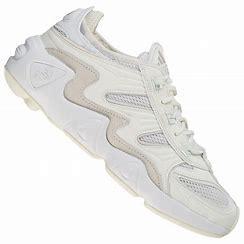
Brand: Adidas
Model: FYW S 97